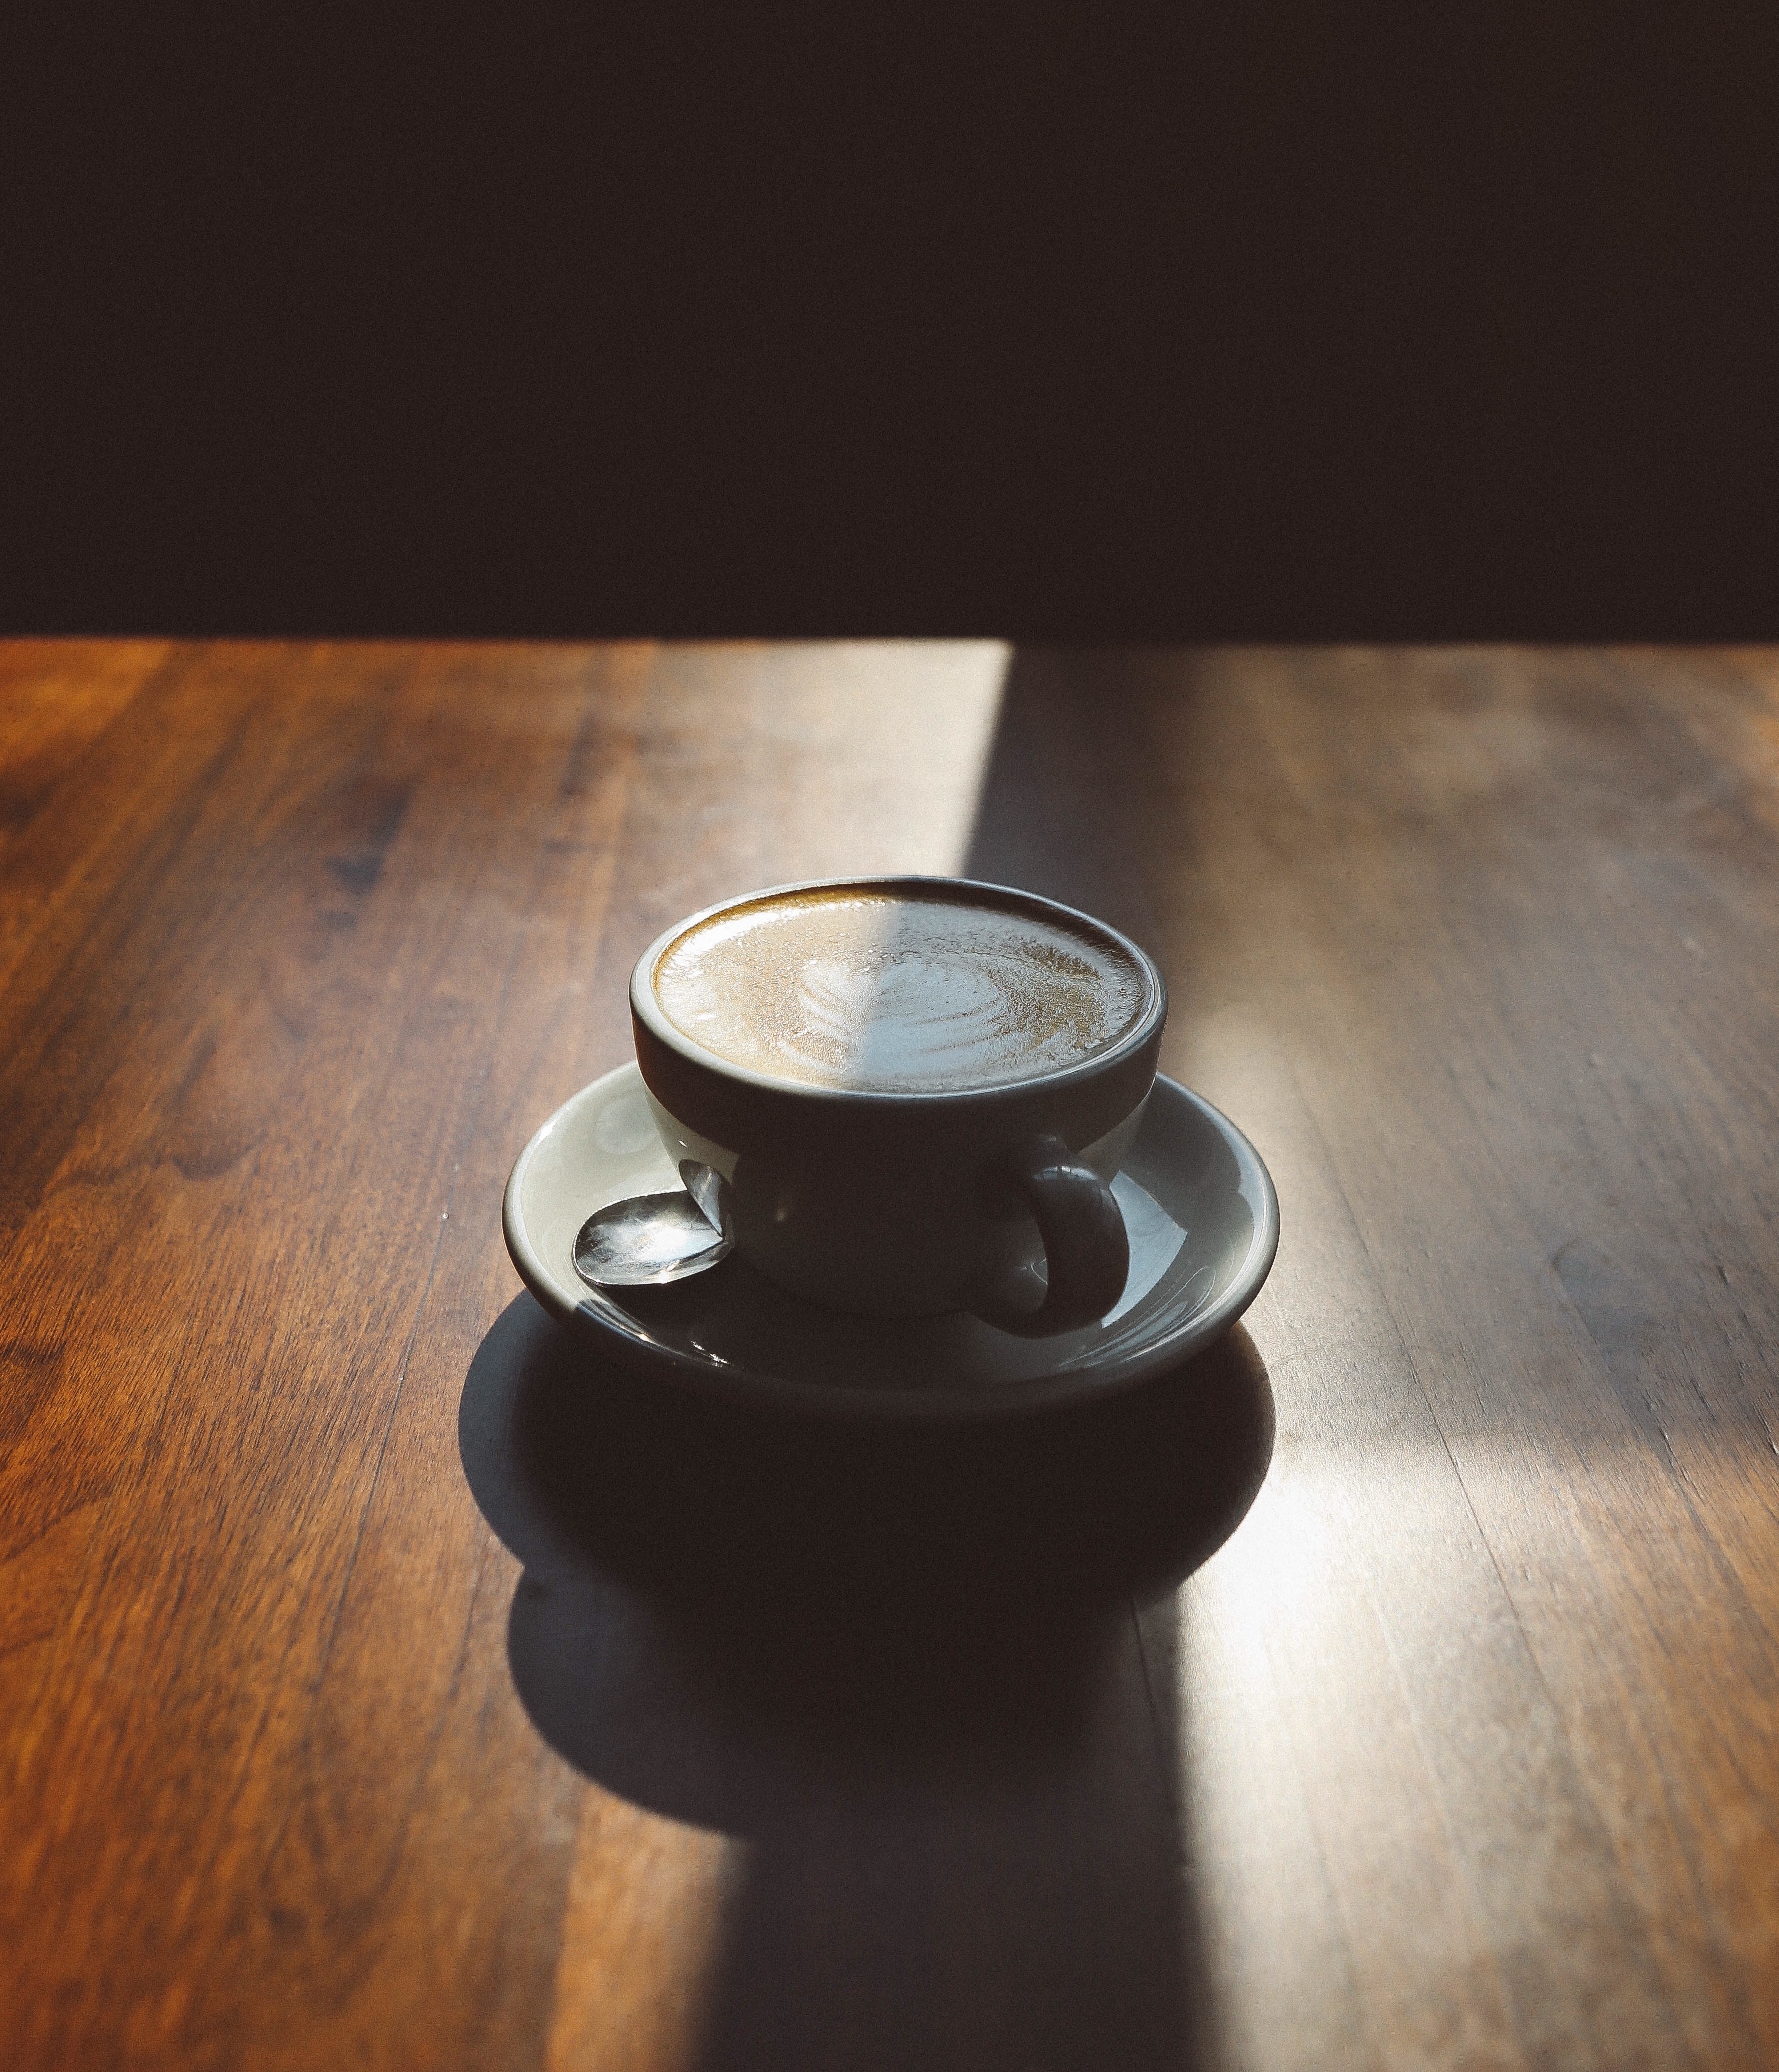
table, coffee, wood, cup, drink, black, espresso, coffee cup, shape, drinkware